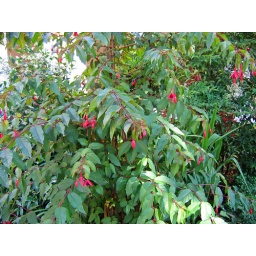
a semi-tropical plant does well here, near the ocean